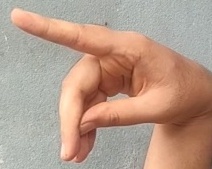
ASL sign: P